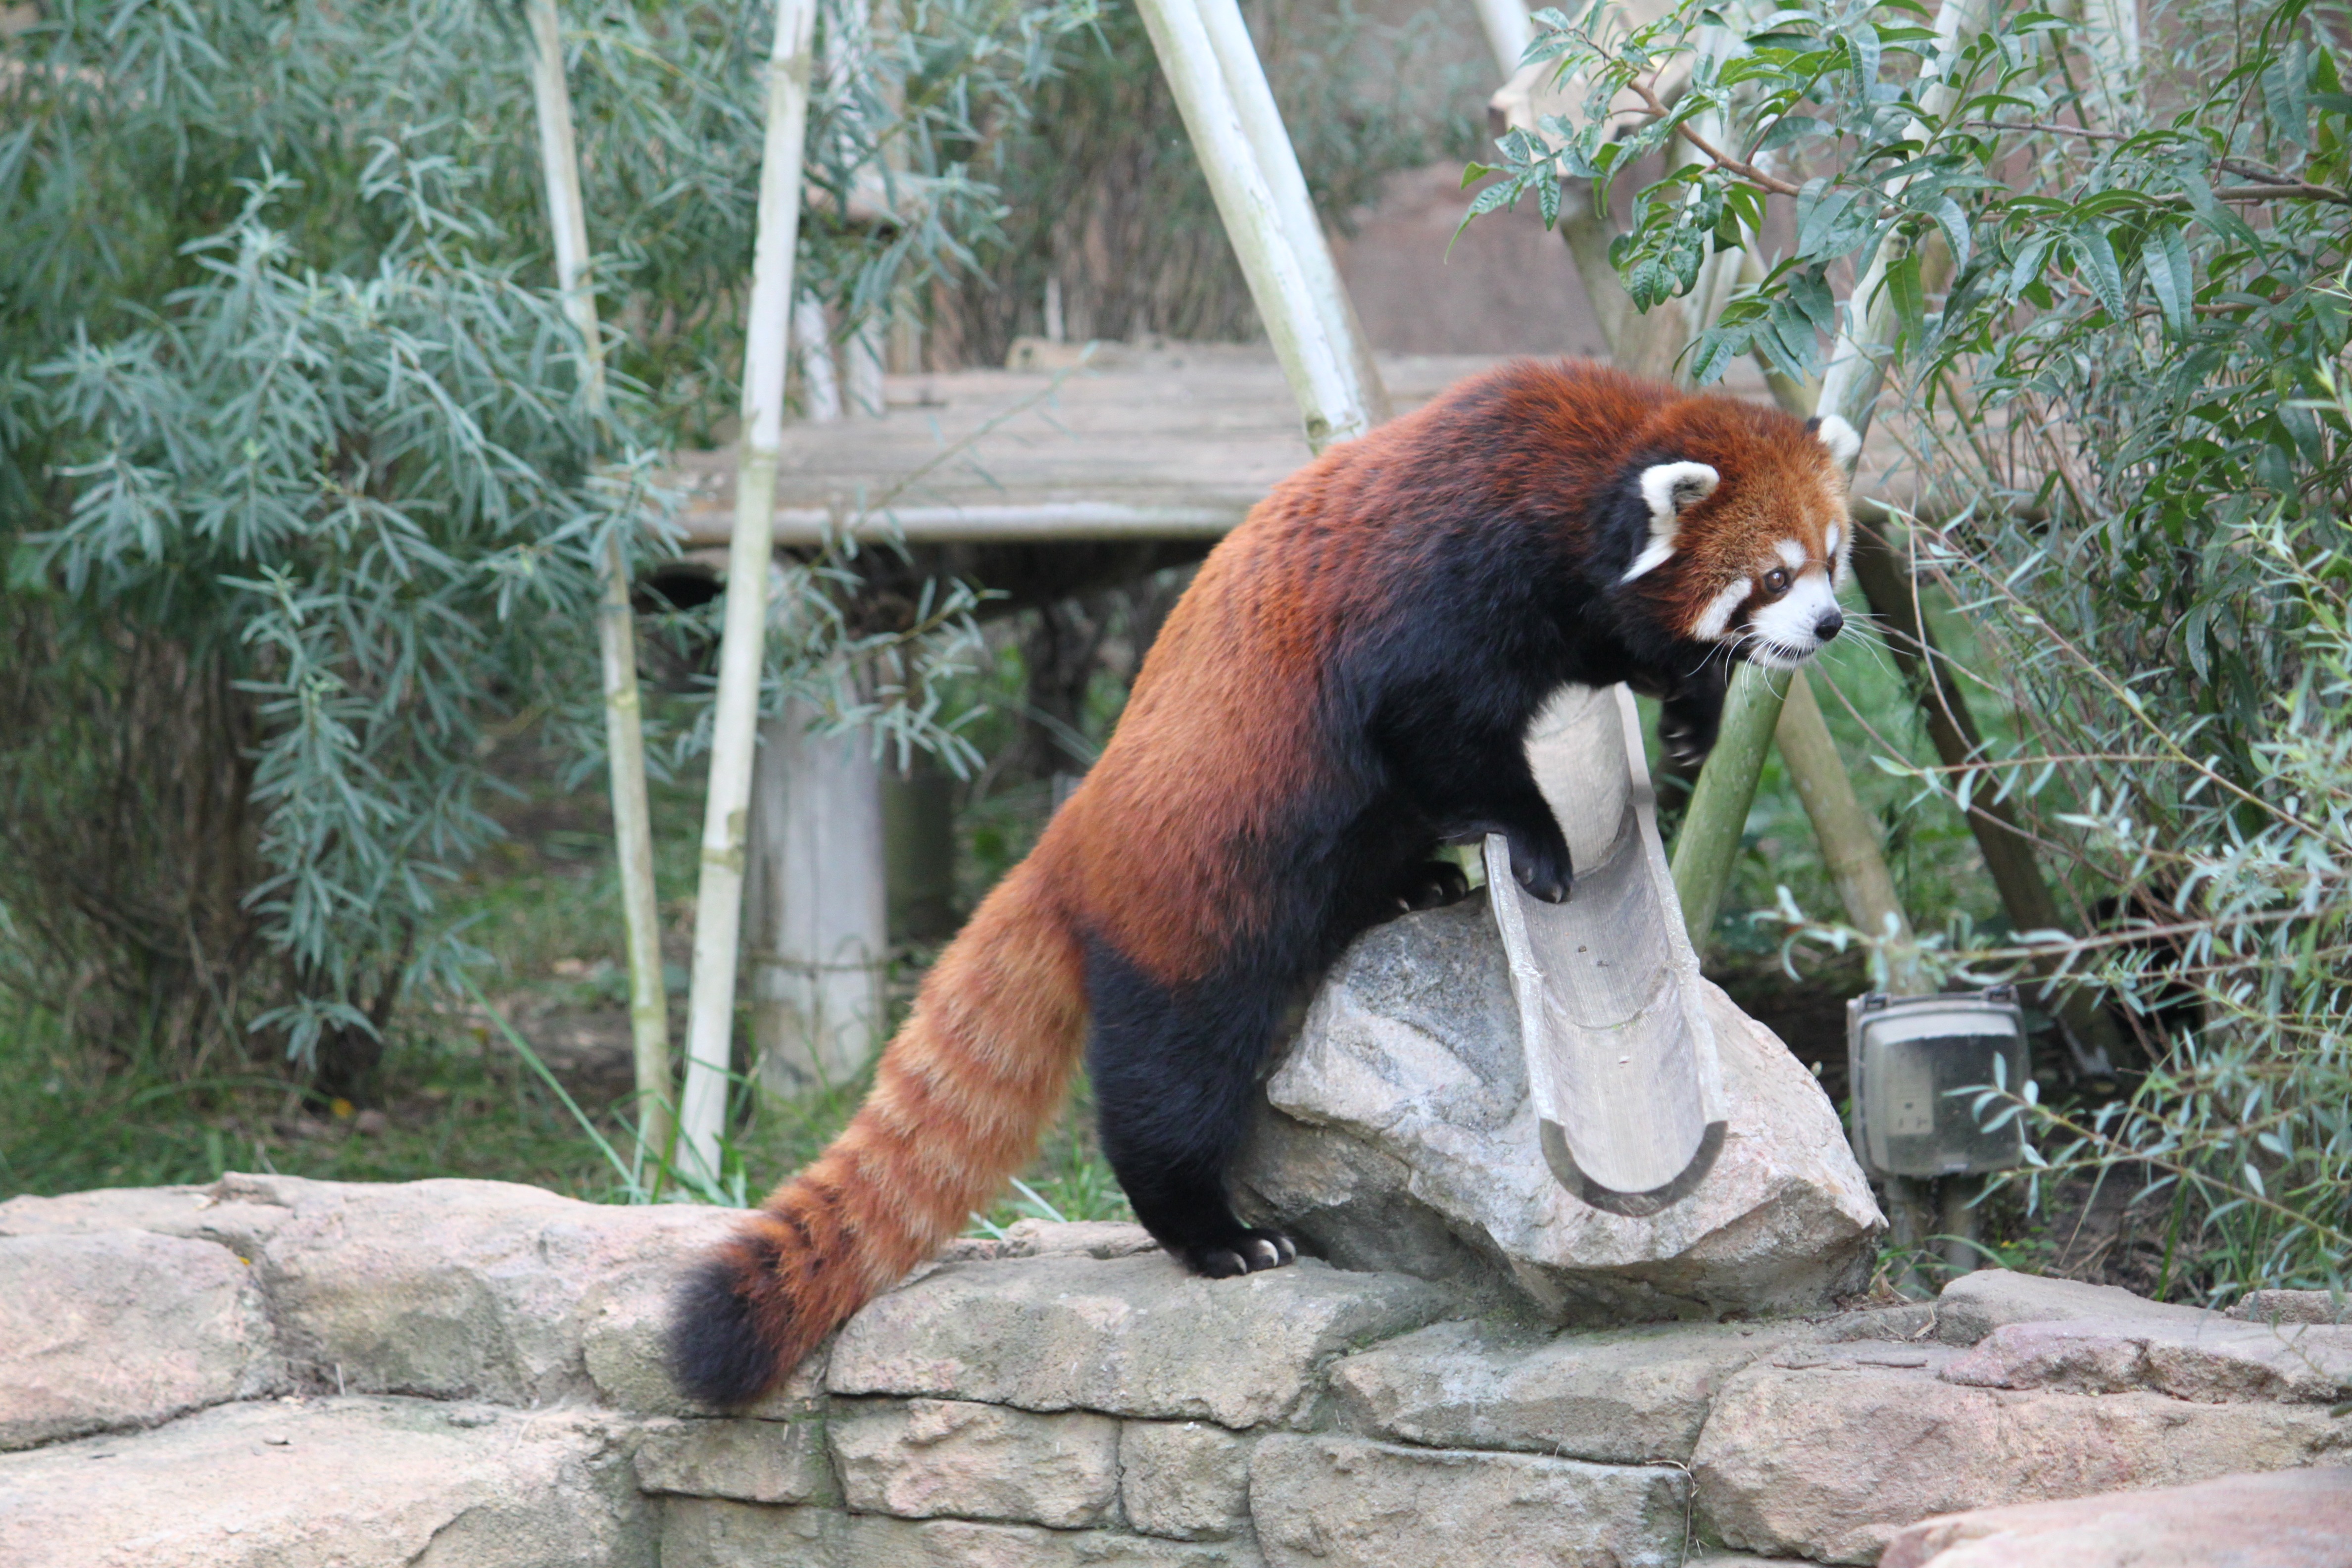
animal, cute, bear, wildlife, zoo, mammal, fauna, primate, red panda, panda, vertebrate